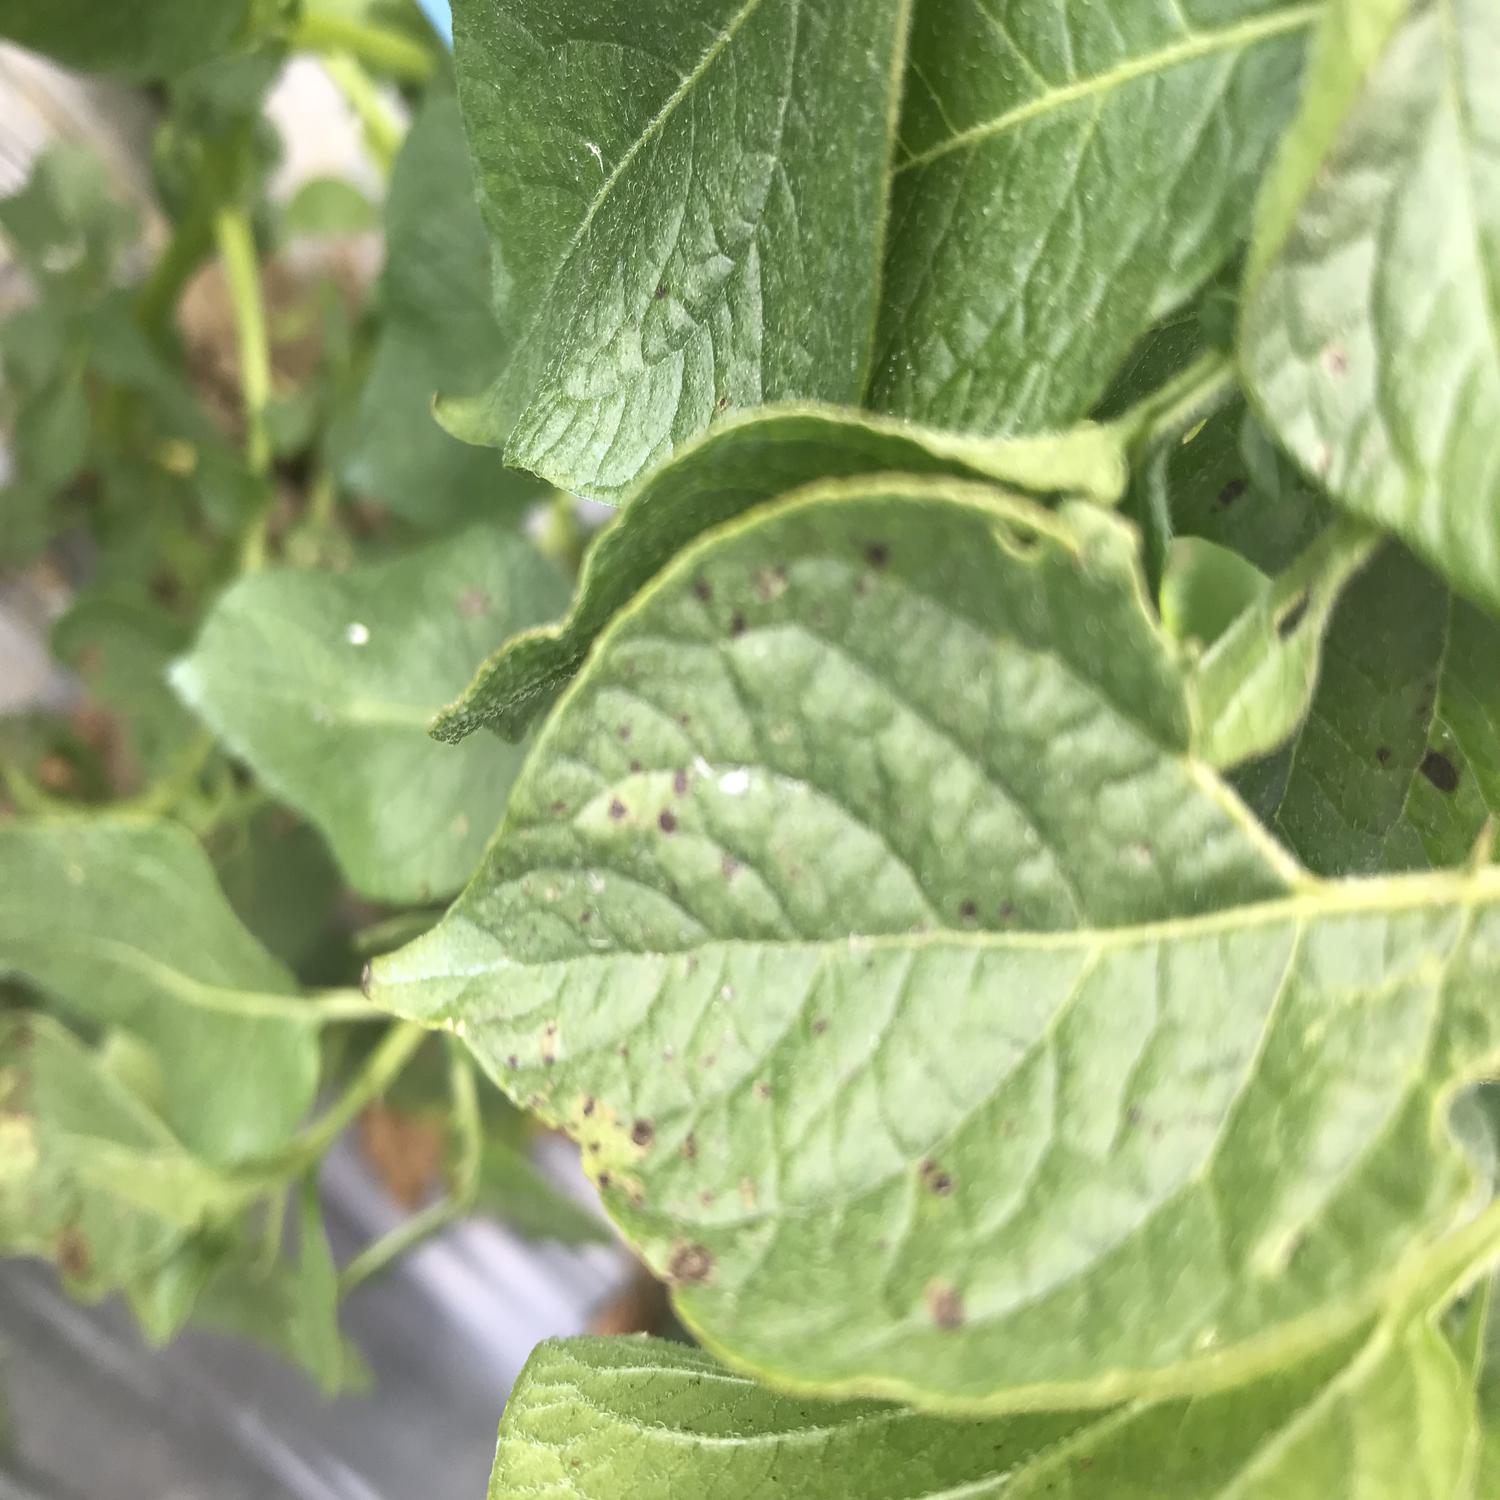
Label: Fungi